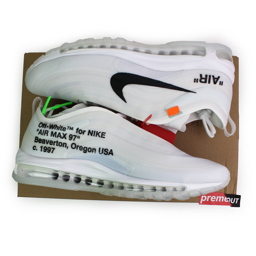
off - white x product line -- the ten